Lebensraum

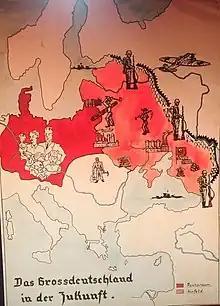
Borders of Greater Germanic Reich envisaged in the Nazi-era propaganda map ""Das Grossdeutschland in der Zukunft"" (1943). The map depicts occupied Eastern Europe as a settler-colonial territory of Nazi Germany.

The bio-geo-political nature of Nazi "Weltanschauung" was the core ideological force that instigated Nazi Germany to launch its violent project in pursuit of a new global order. This scheme aimed to dissolve the contradictions between the Nazi conceptualizations of "race" and "space" through the creation of a Germanic "Lebensraum" and achievement of world domination by the Nordic people. This combination of biopolitical and geo-political agenda of the Nazi Reich became the basis for its Germanization policies, the mission of what it regarded as the "purification of the "Volksgemeinschaft"", as well as its state-sponsored genocidal apparatus.